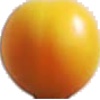
Label: Cherry Wax Yellow 1